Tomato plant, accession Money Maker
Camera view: vertical (180 deg); turntable rotation: 180 degrees
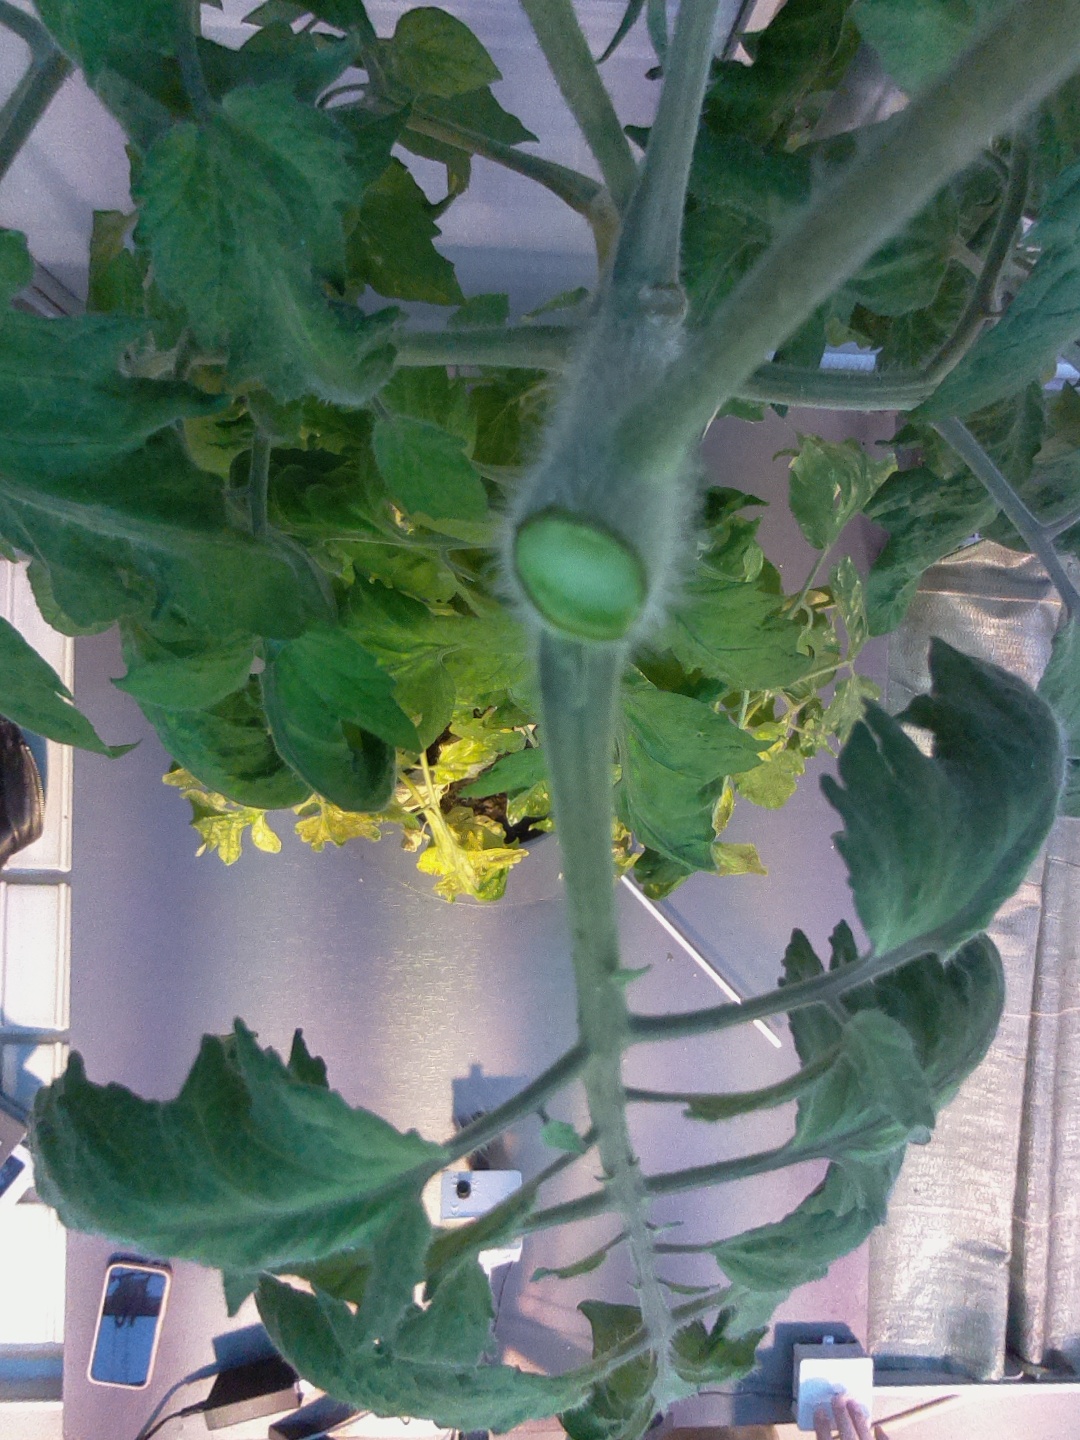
BBCH growth stage 73: 30%-40% of final fruit size